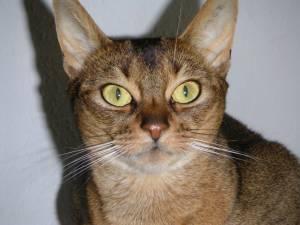
Breed: Abyssinian